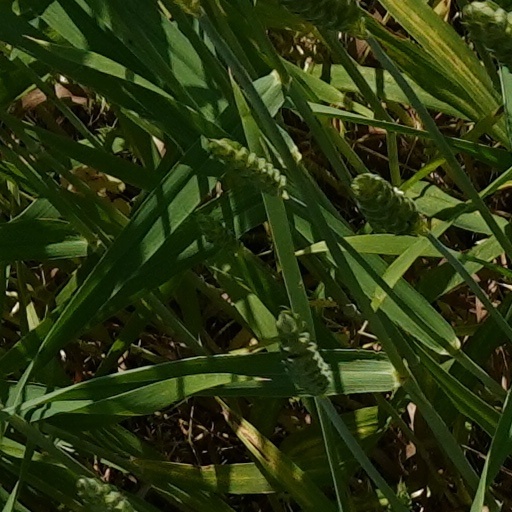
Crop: wheat